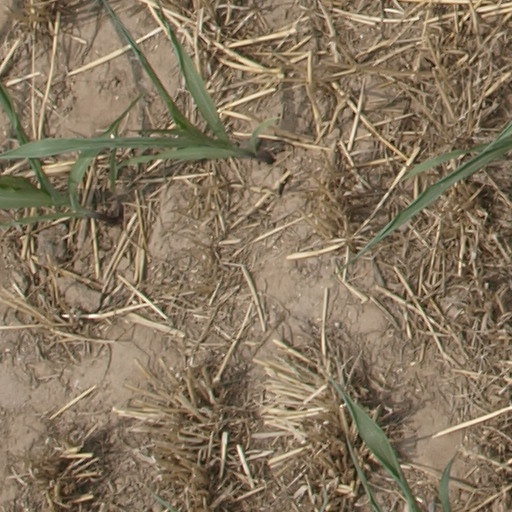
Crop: maize; corn